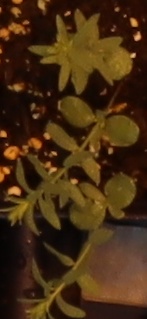
Label: Flax